David Copperfield (1999 film)

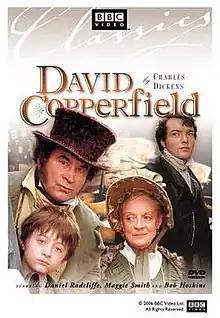
DVD cover

David Copperfield is a two-part BBC television drama adaptation of Charles Dickens's 1850 novel of the same name, written by Adrian Hodges. The first part was shown on Christmas Day 1999 and the second part the following day.